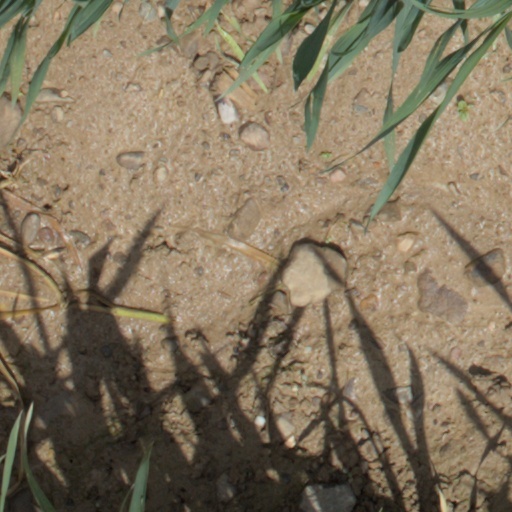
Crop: wheat